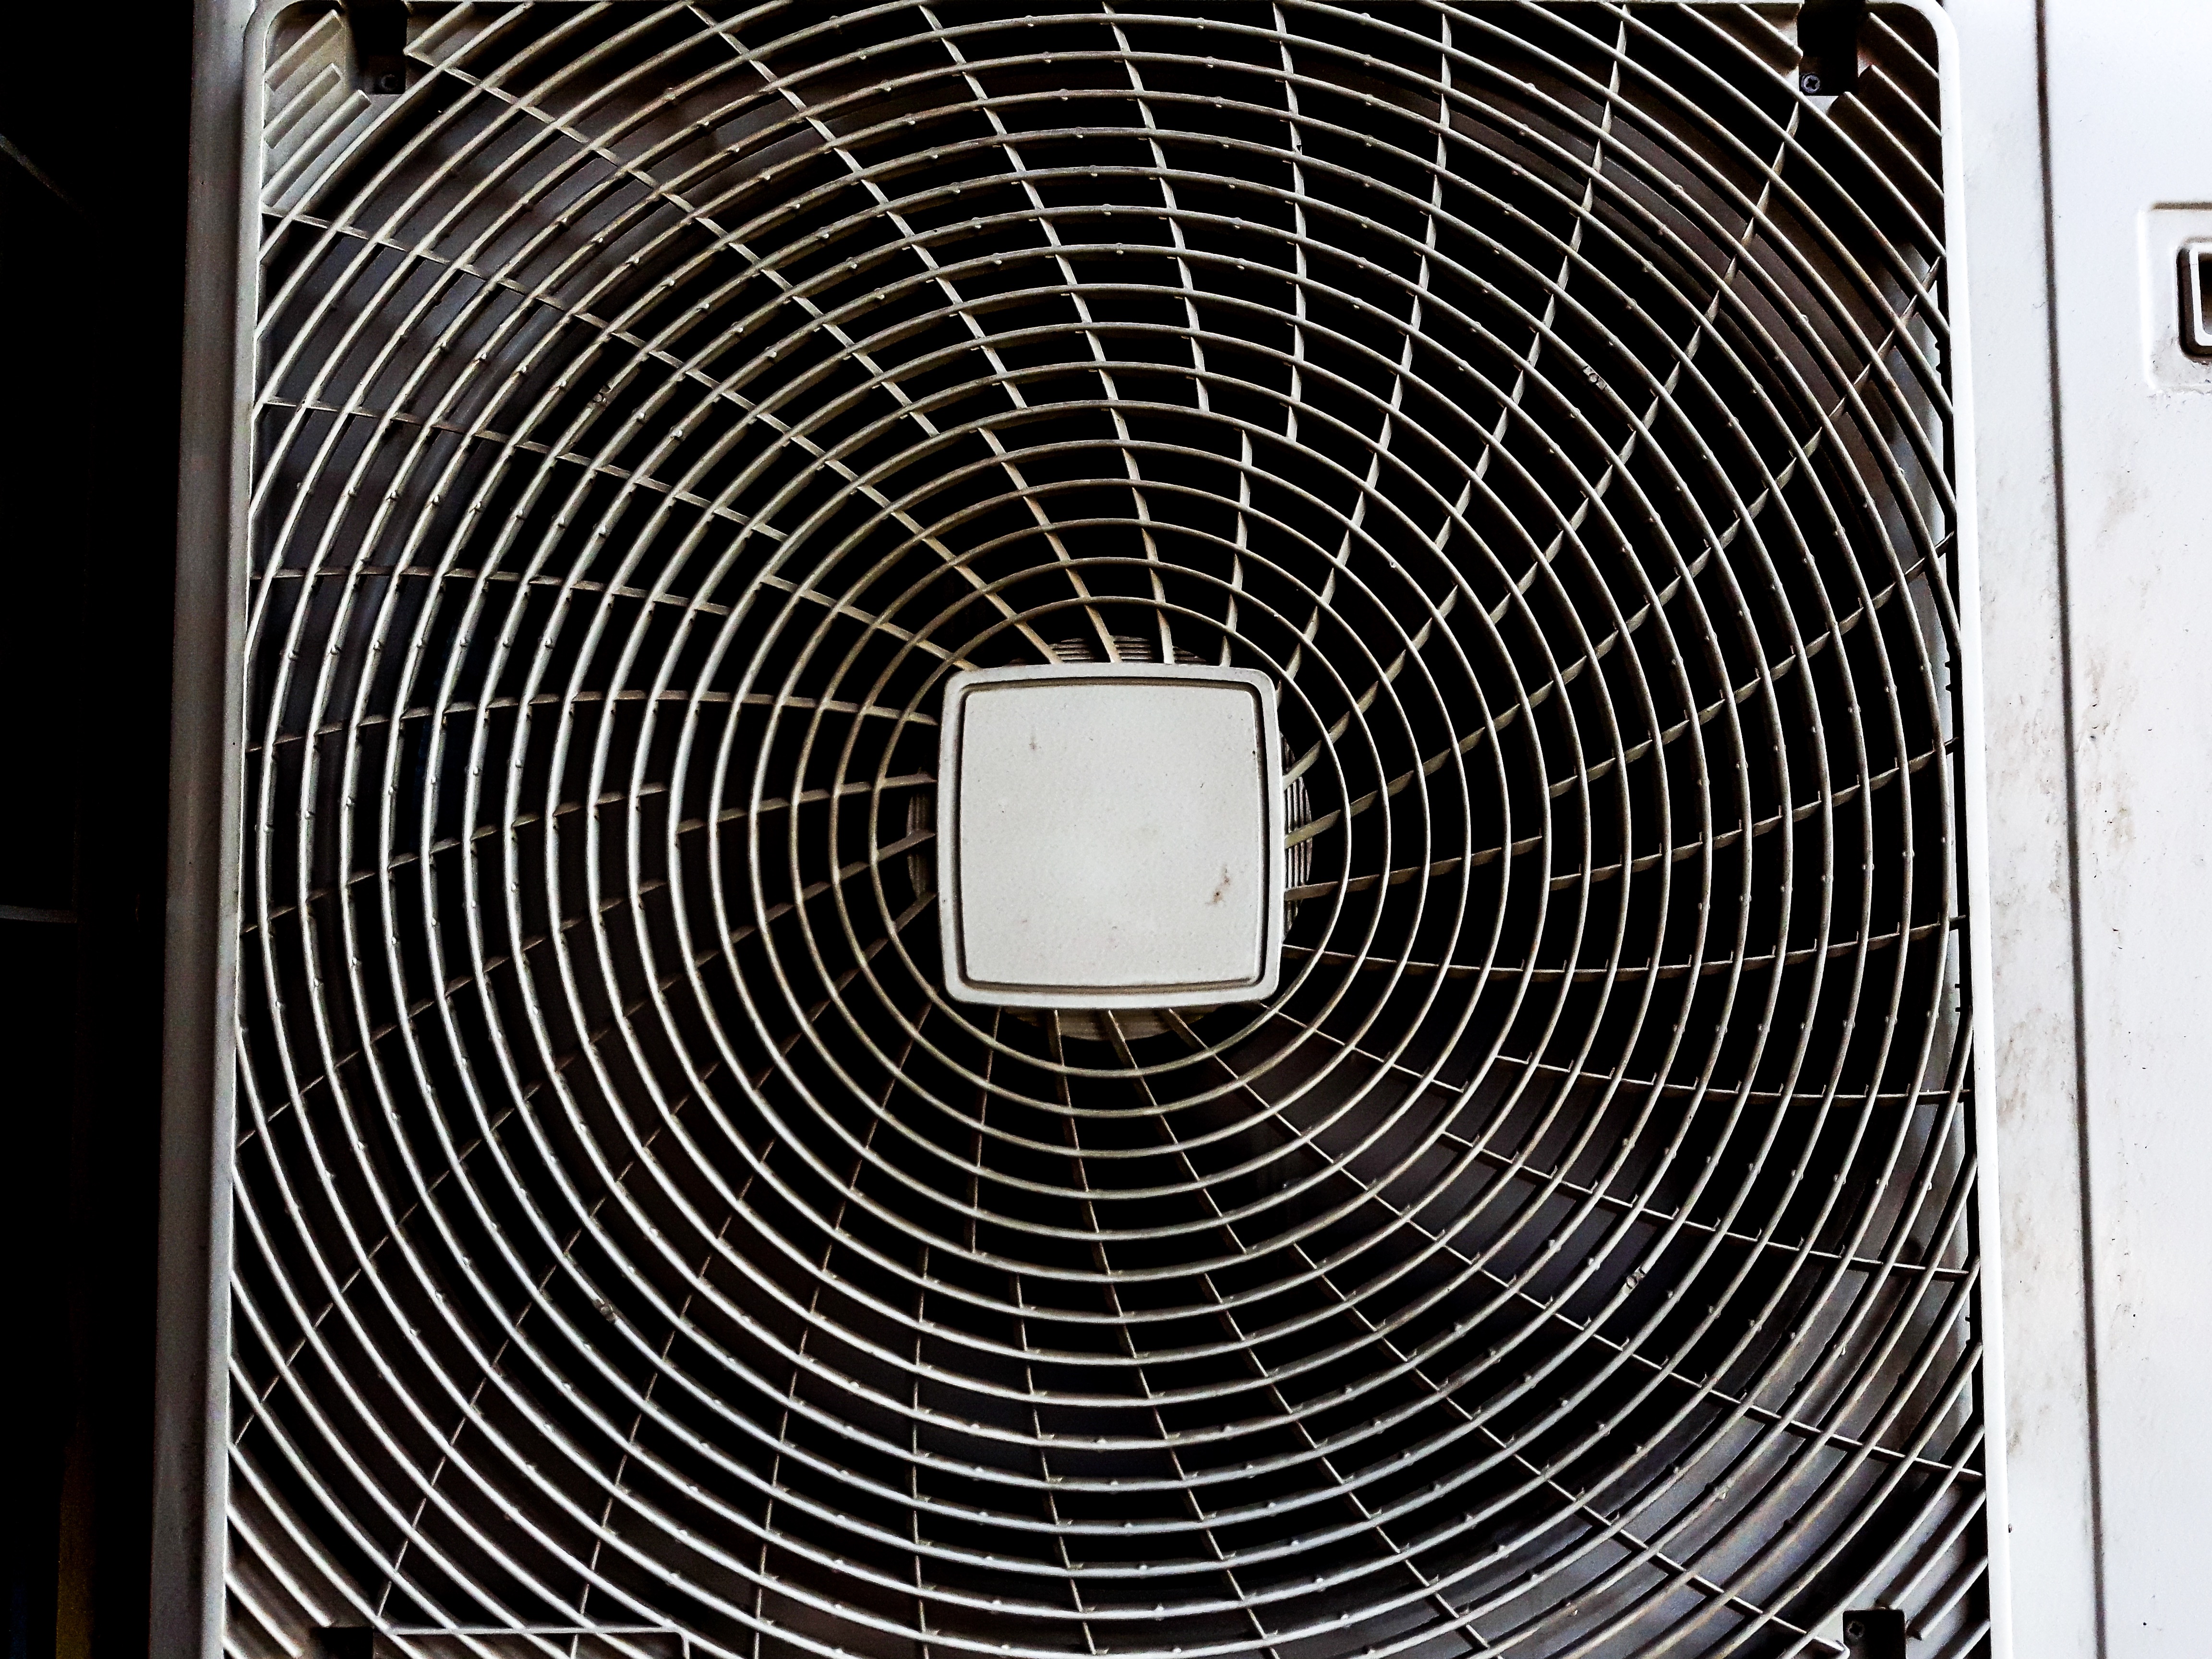
spiral, circle, symmetry, outdoor structure, aircraft engine